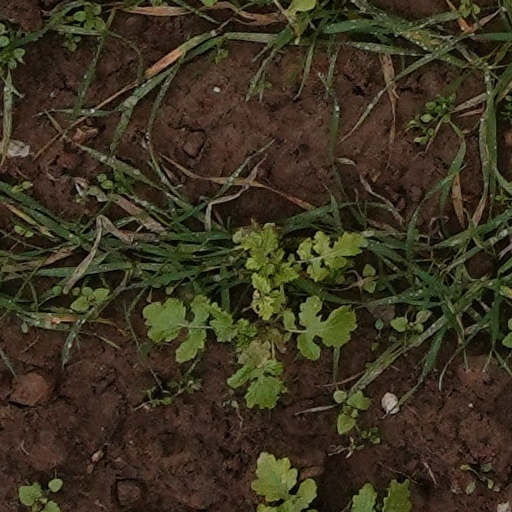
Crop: wheat